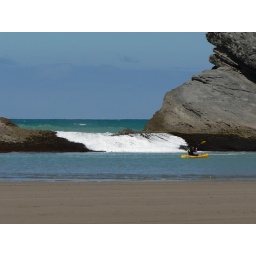
Castlepoint Beach - water gushing through - sheletered by the rocks .. you can even go on a kayak